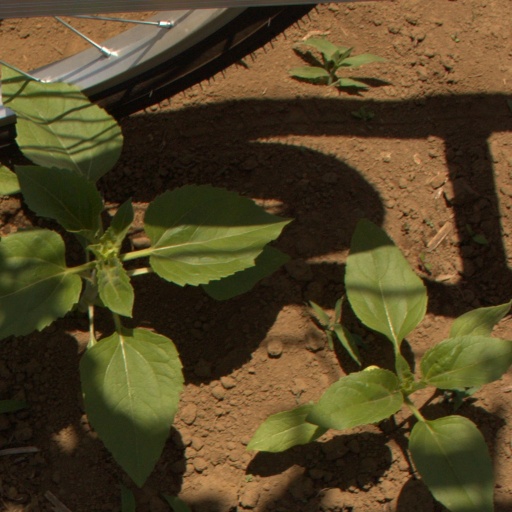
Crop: Jerusalem artichoke